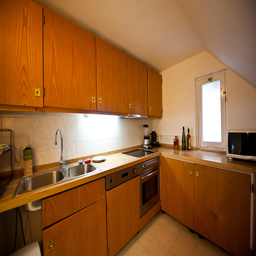
A shot of kitchen cabinets and a dishwasher.
A kitchen is shown with a sink and oven.
A kitchen with wooden doors, and a light on.
A kitchen full of wood counter tops and steel appliances
A kitchen with a metal sink and lots of wooden cabinets.